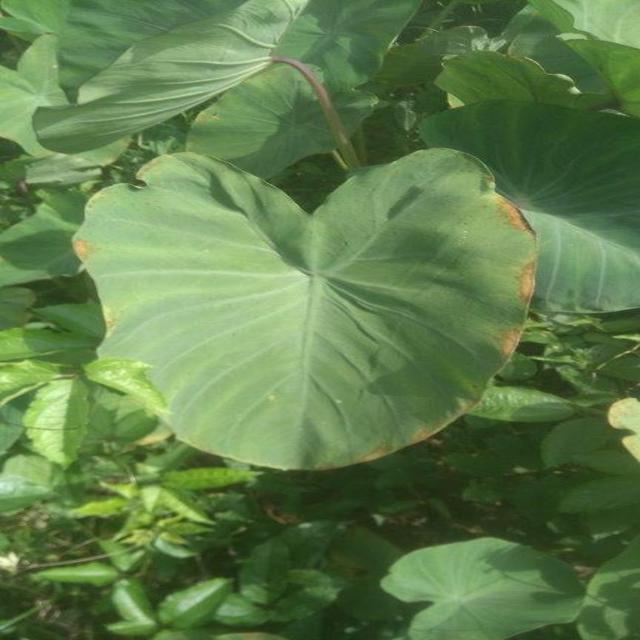
Label: Early_Blight